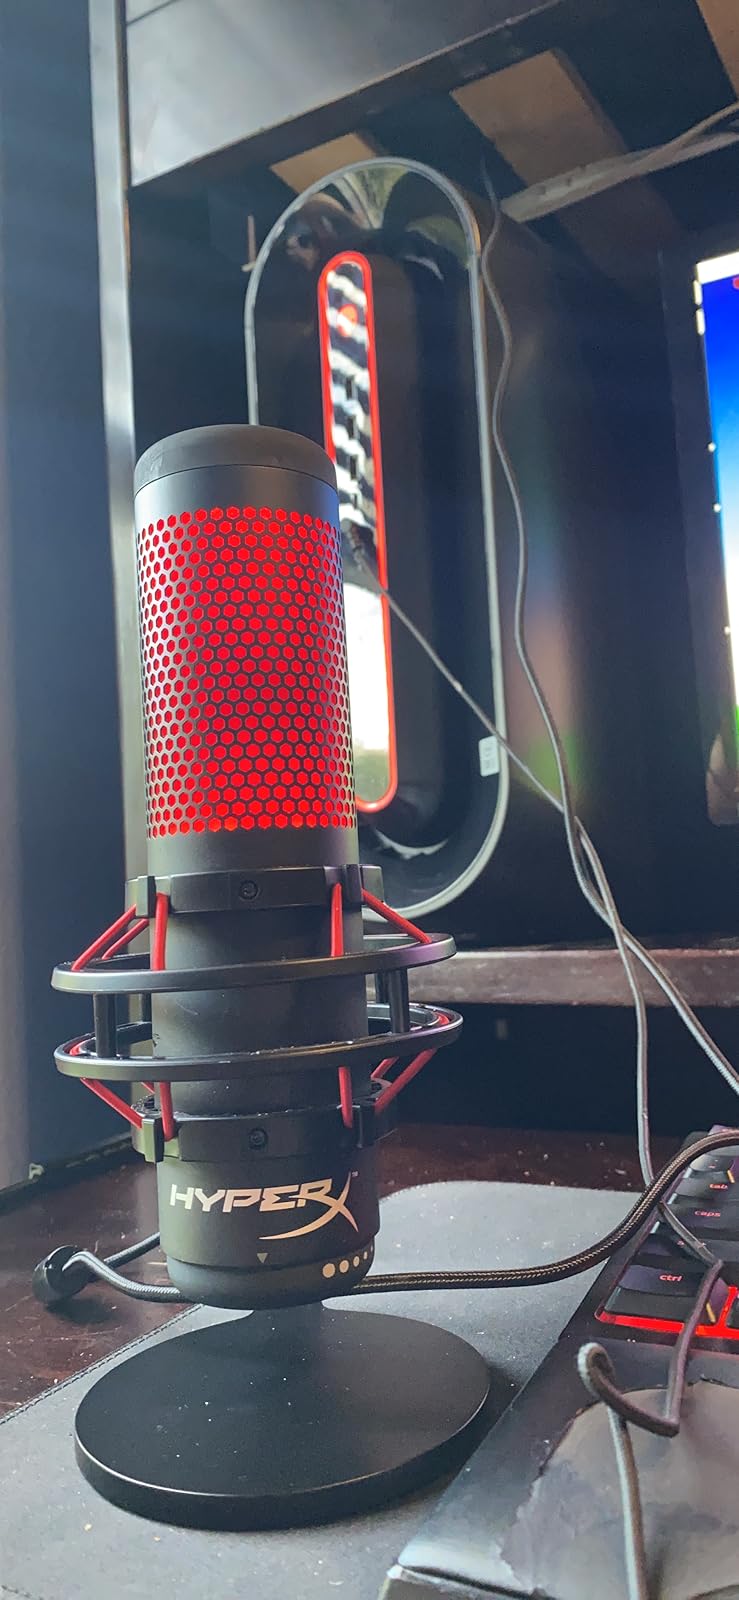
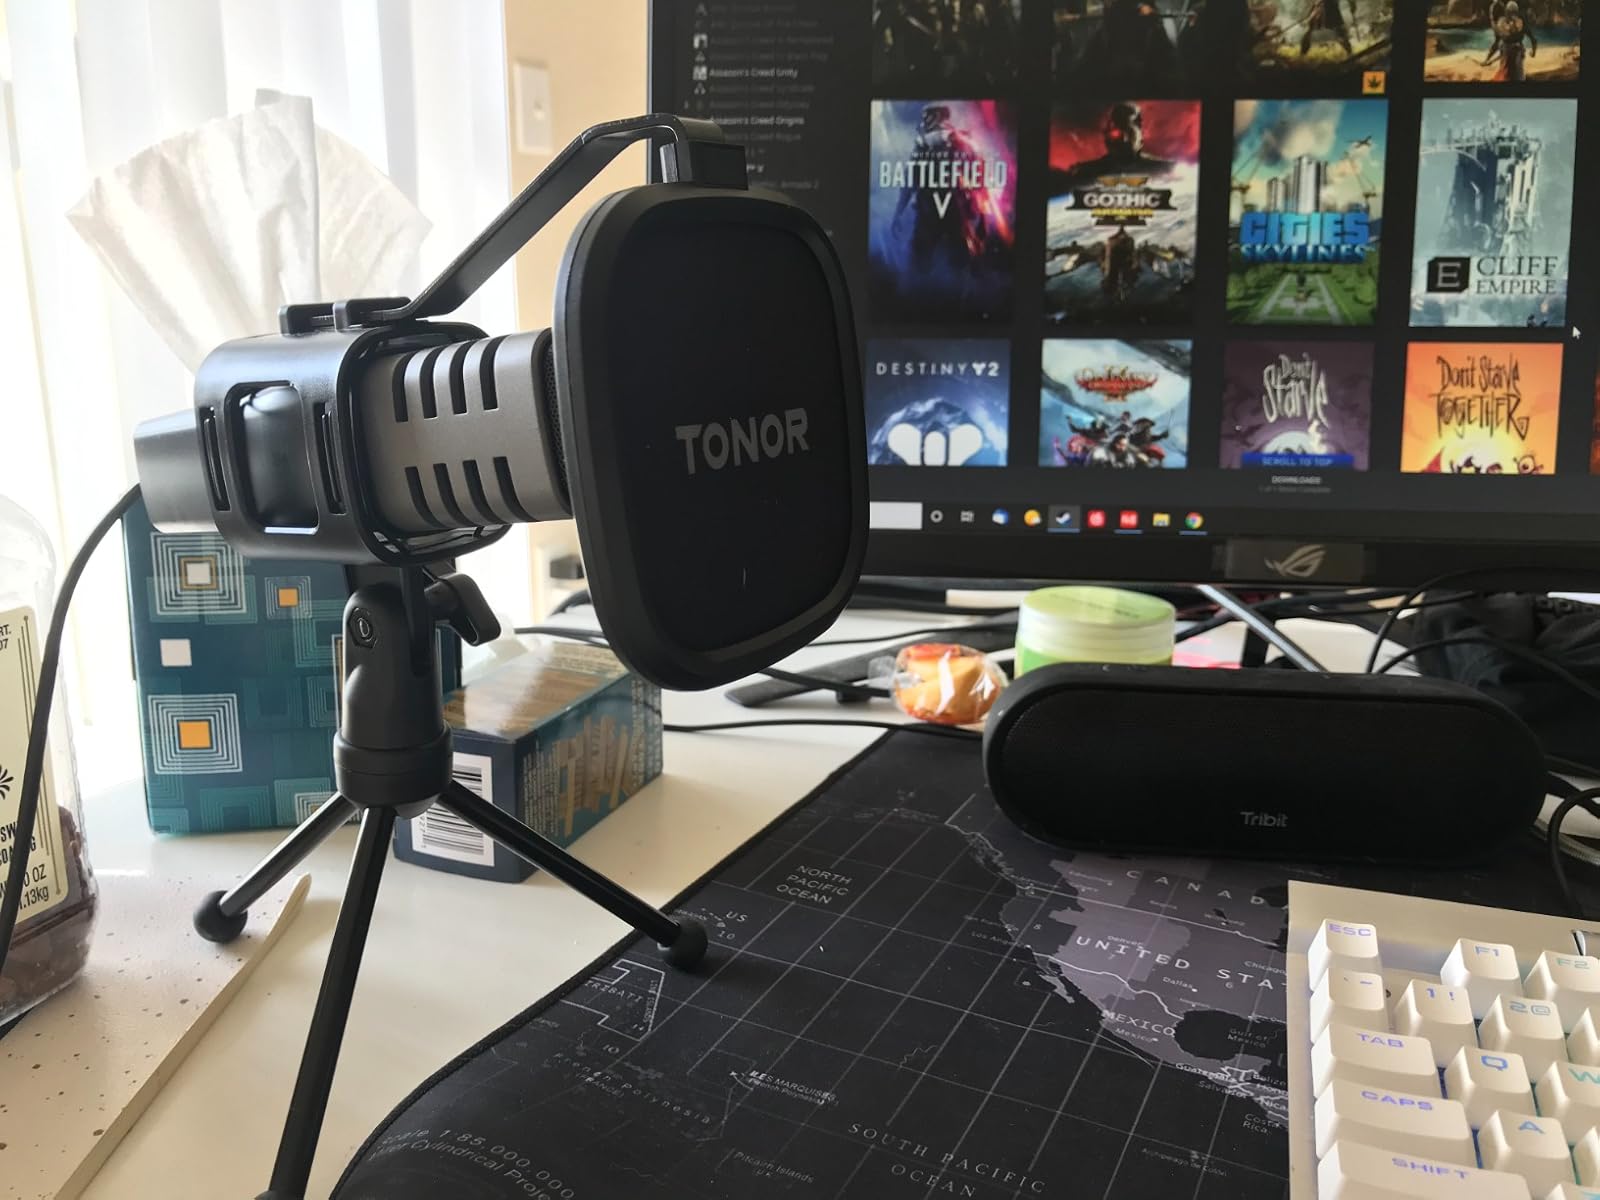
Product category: microphone
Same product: no